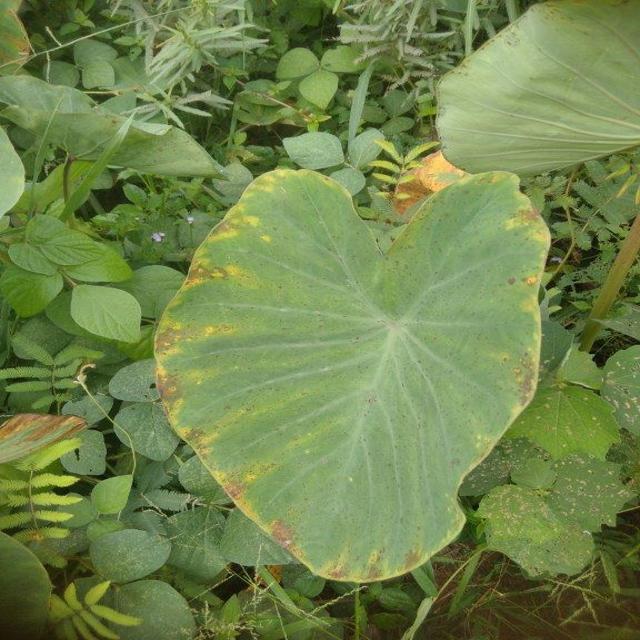
Label: Early_Blight